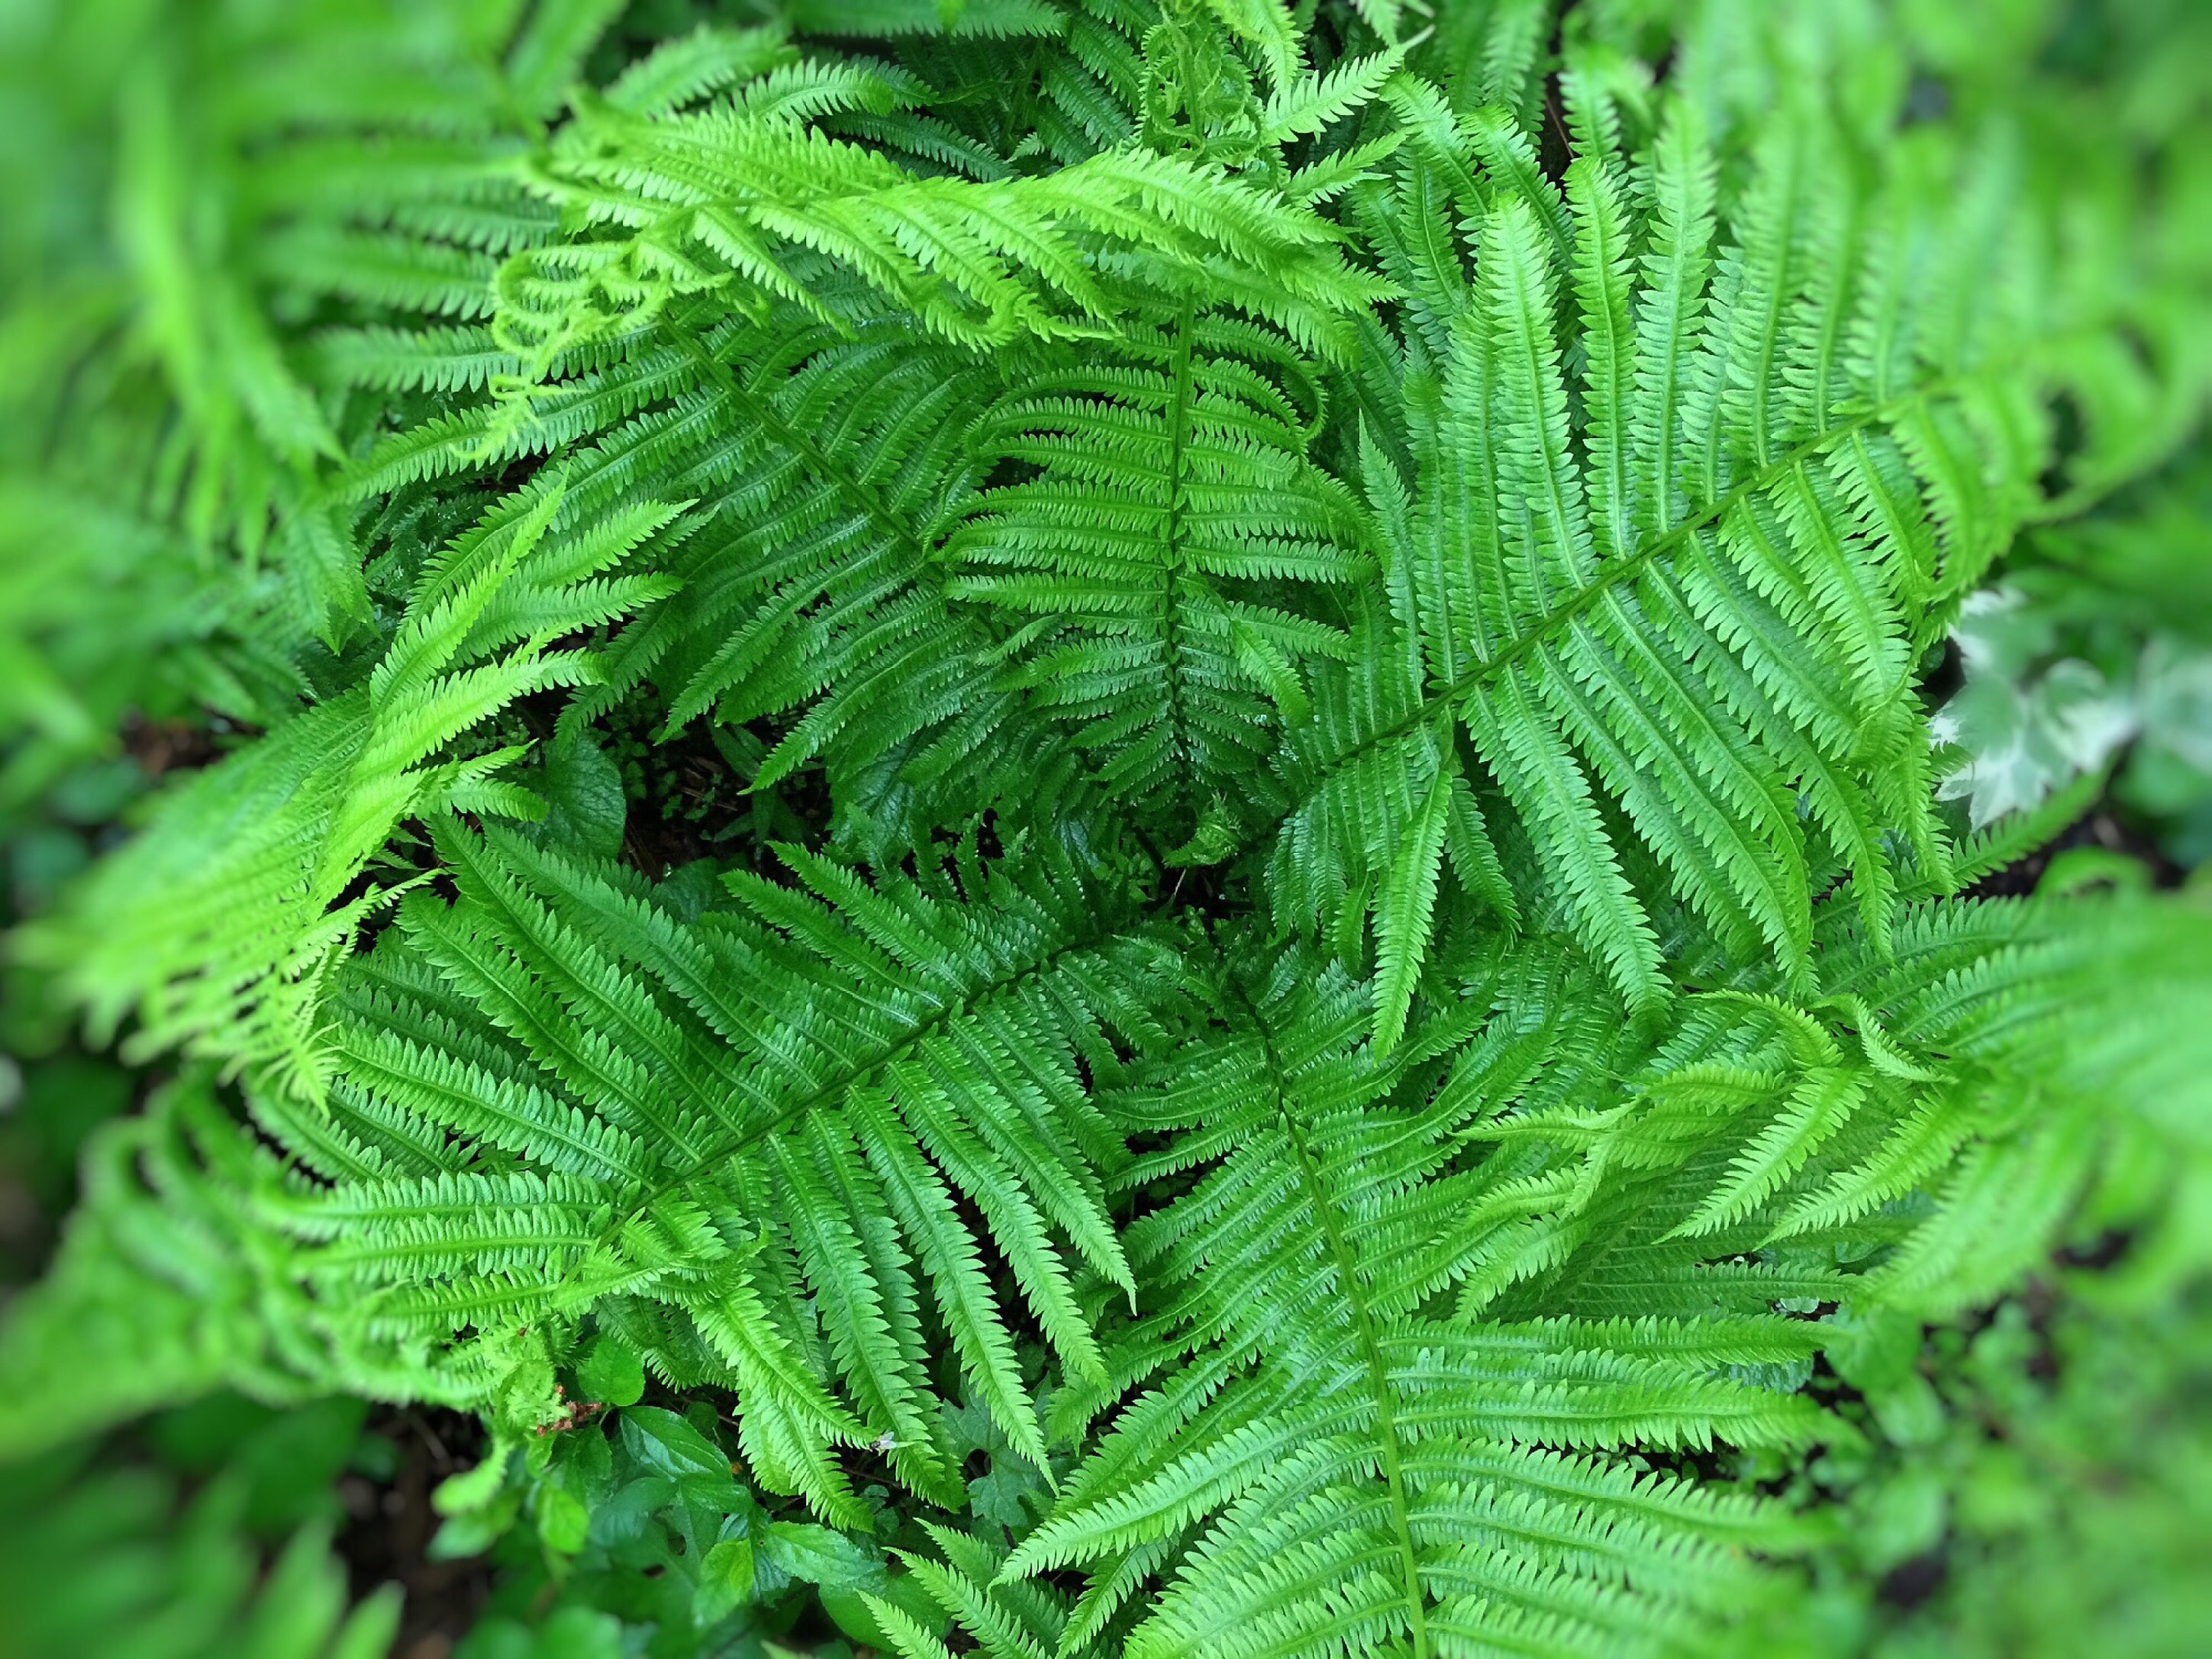
nature, plant, leaf, flower, foliage, spring, green, natural, fresh, botany, fern, ferns, land plant, ferns and horsetails, vascular plant, ostrich fern